Shoulder-fired missile

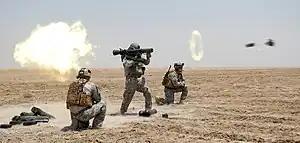
Shoulder-launched weapons avoid the problem of recoil by directing all exhaust out of the rear of the launch tube, the so-called backblast principle.

There are many types of shoulder-launched missile-weapons. Some systems are reloadable or semi-reusable, while others are single-use disposable systems, much in the same manner as a hand grenade. Ammunition traditionally use the backblast principle for propulsion, meaning that when fired, the propellant gases are expelled out of the back of the weapon to alleviate the reactional force exerted from the projectile moving forward.